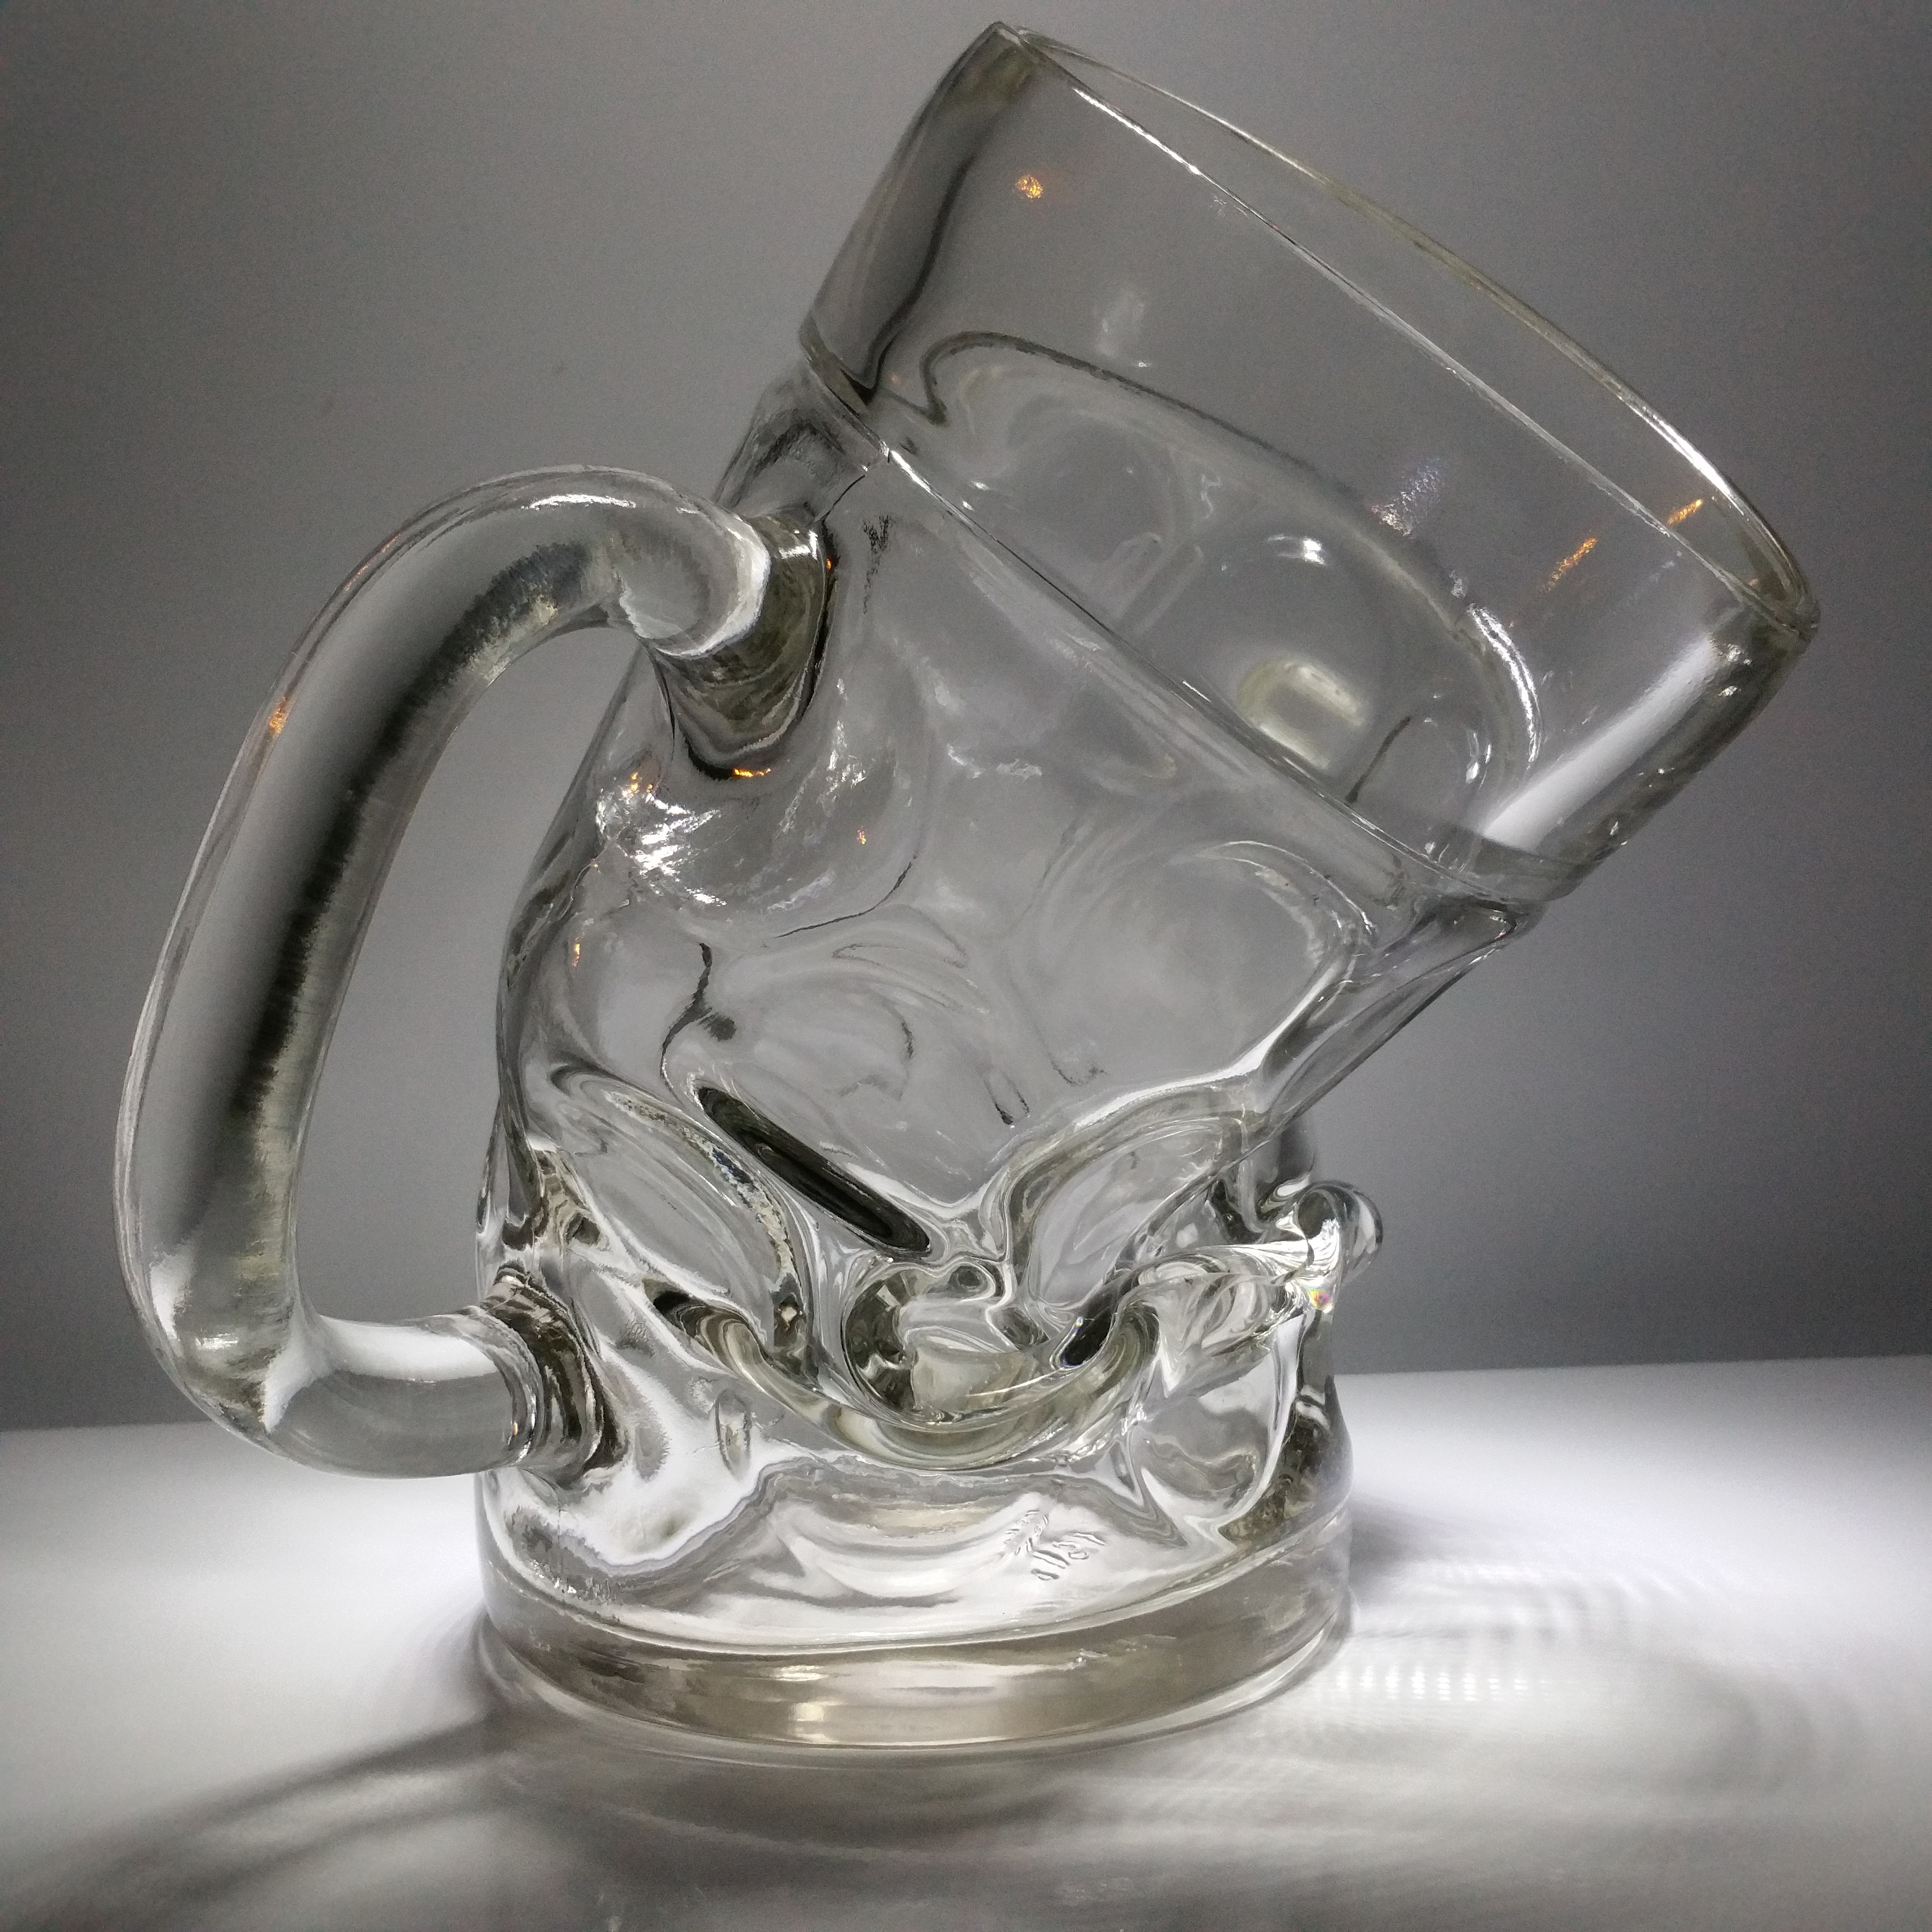
glass, cup, drink, mug, tableware, material, beer, silver, pitcher, funny, thirst, beer garden, beer mug, glass mug, dishware, drinkware, serveware